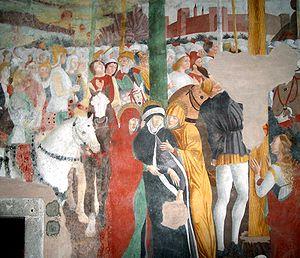
Giovanni Pietro da Cemmo est un peintre italien de la haute Renaissance actif entre 1475 et 1520.